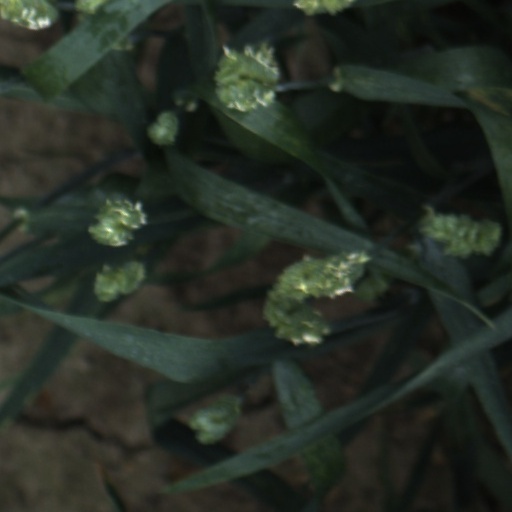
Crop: wheat